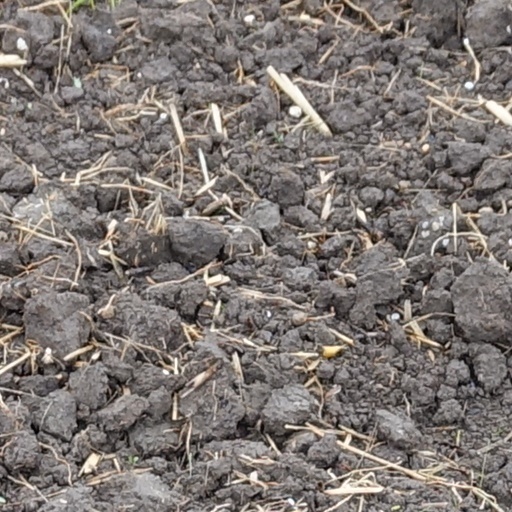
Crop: wheat